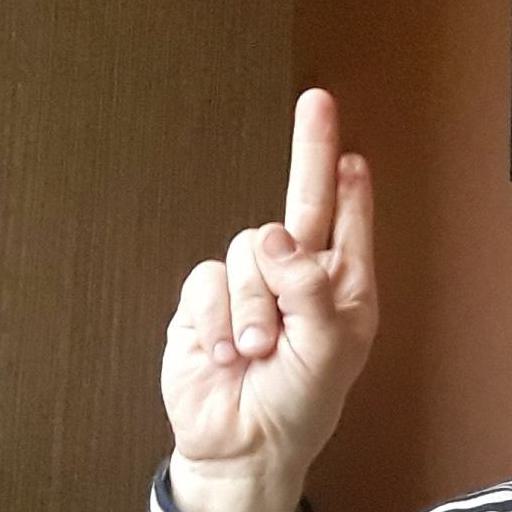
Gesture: two_up